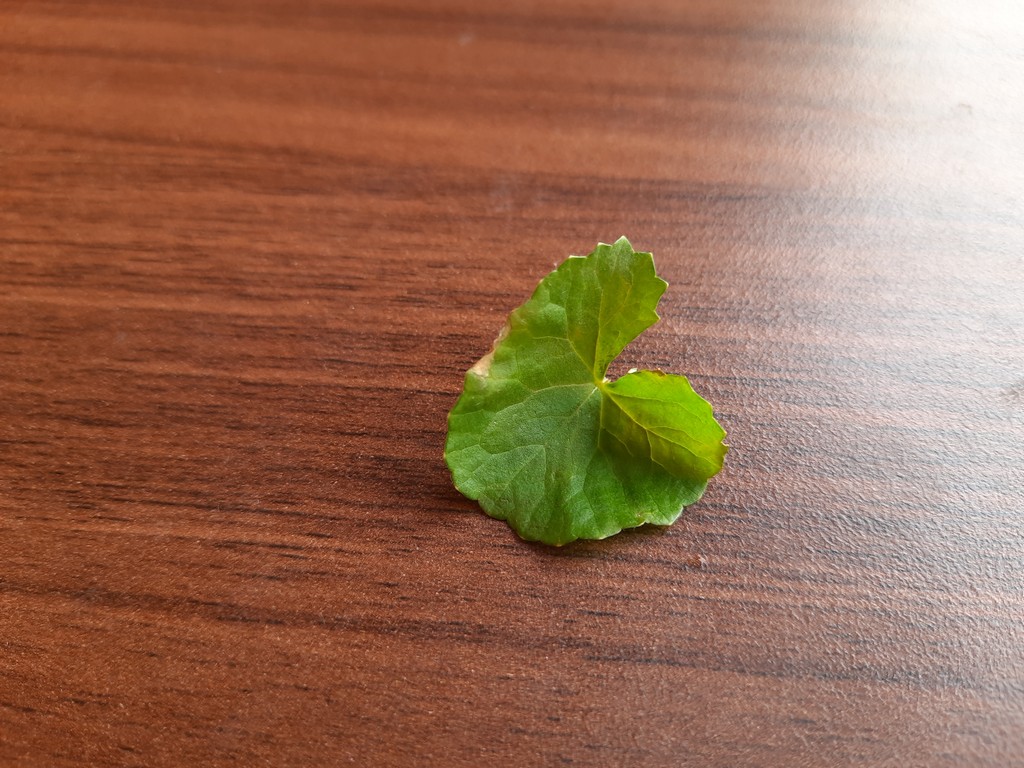
Label: Unhealthy